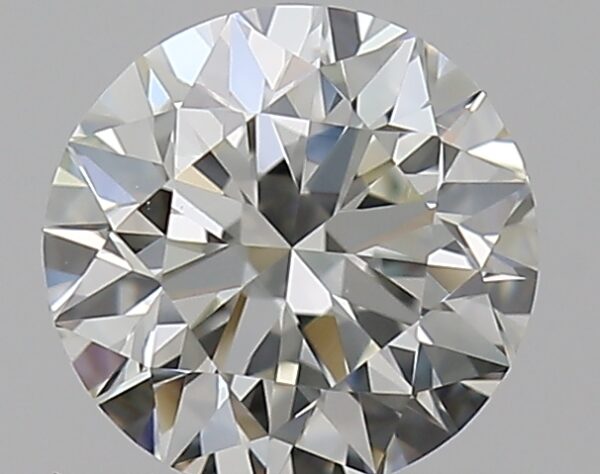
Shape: round
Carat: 0.5
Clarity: VS1
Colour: J
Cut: GD
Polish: EX
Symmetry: GD
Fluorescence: N
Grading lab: GIA
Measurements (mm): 4.9 x 5 x 3.2